Place Royale, Quebec City

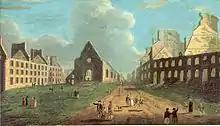
View of Place Royale following the British bombardment during the Battle of the Plains of Abraham

Place Royale would experience significant destruction at the hands of the British Army of General James Wolfe in the 1759 Battle of the Plains of Abraham, a pivotal battle in the Seven Years' War.